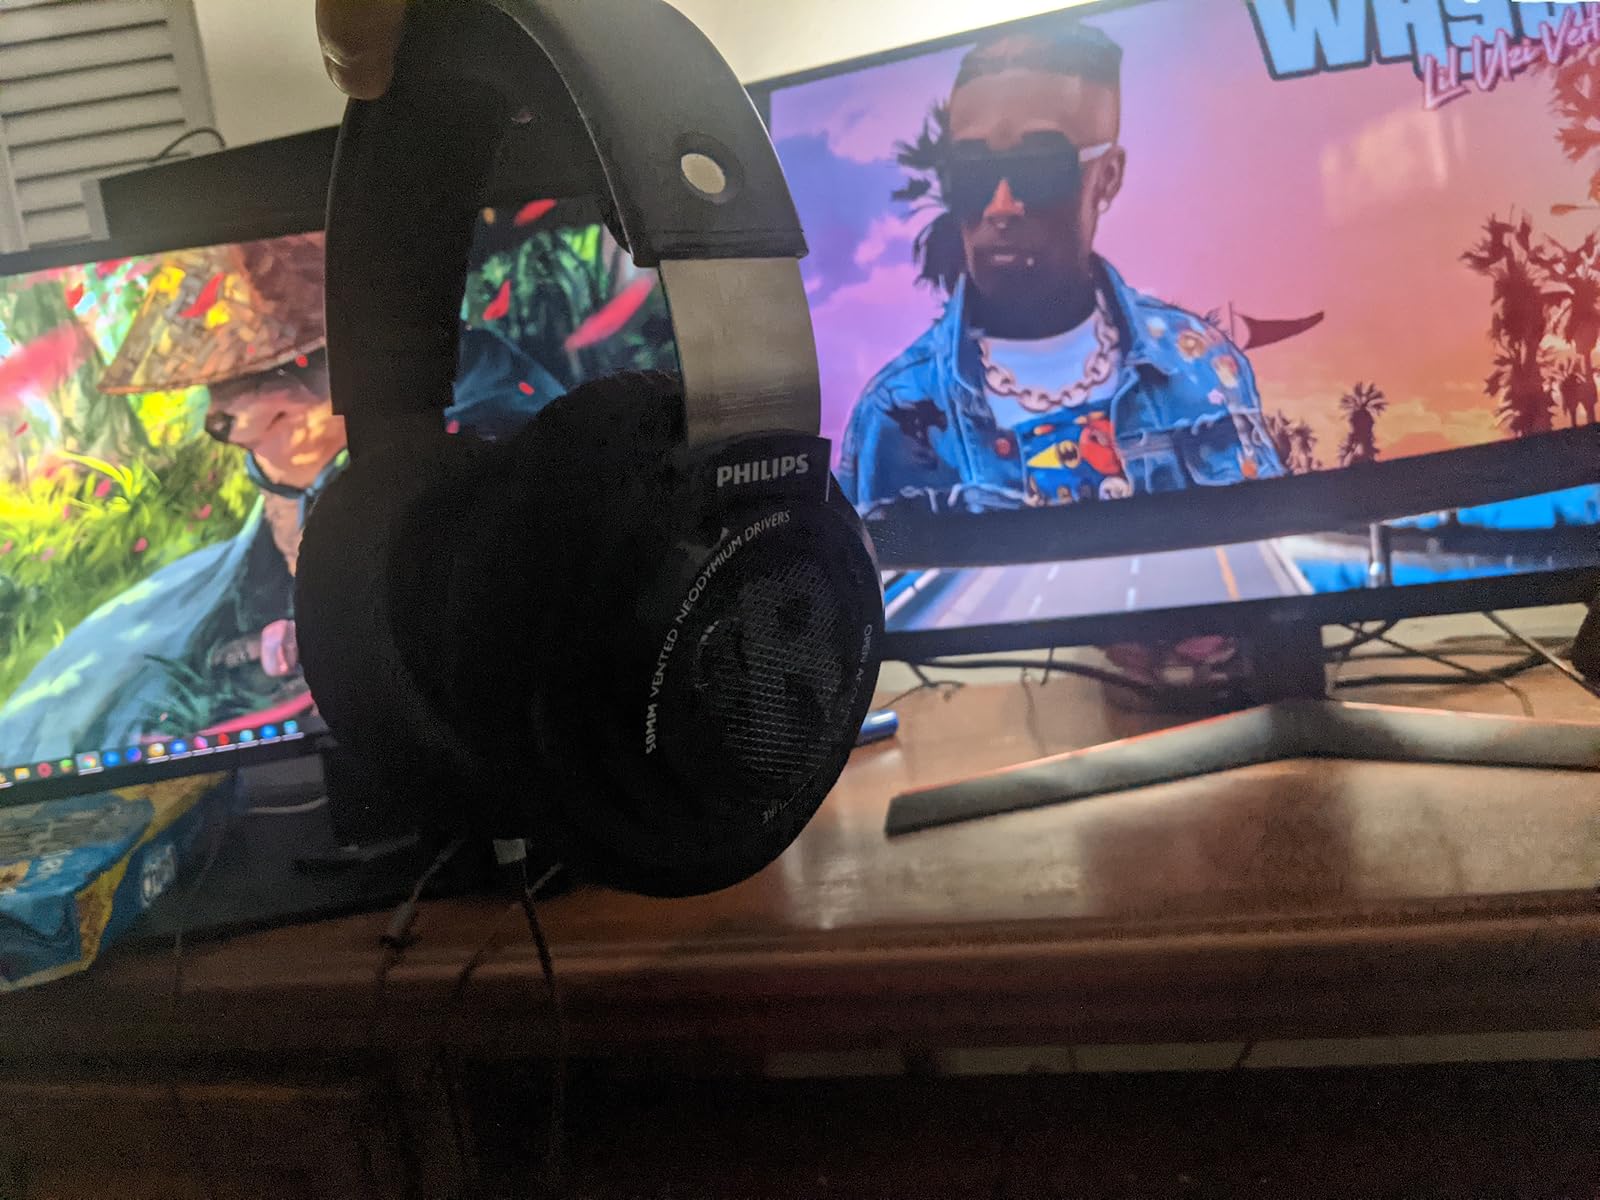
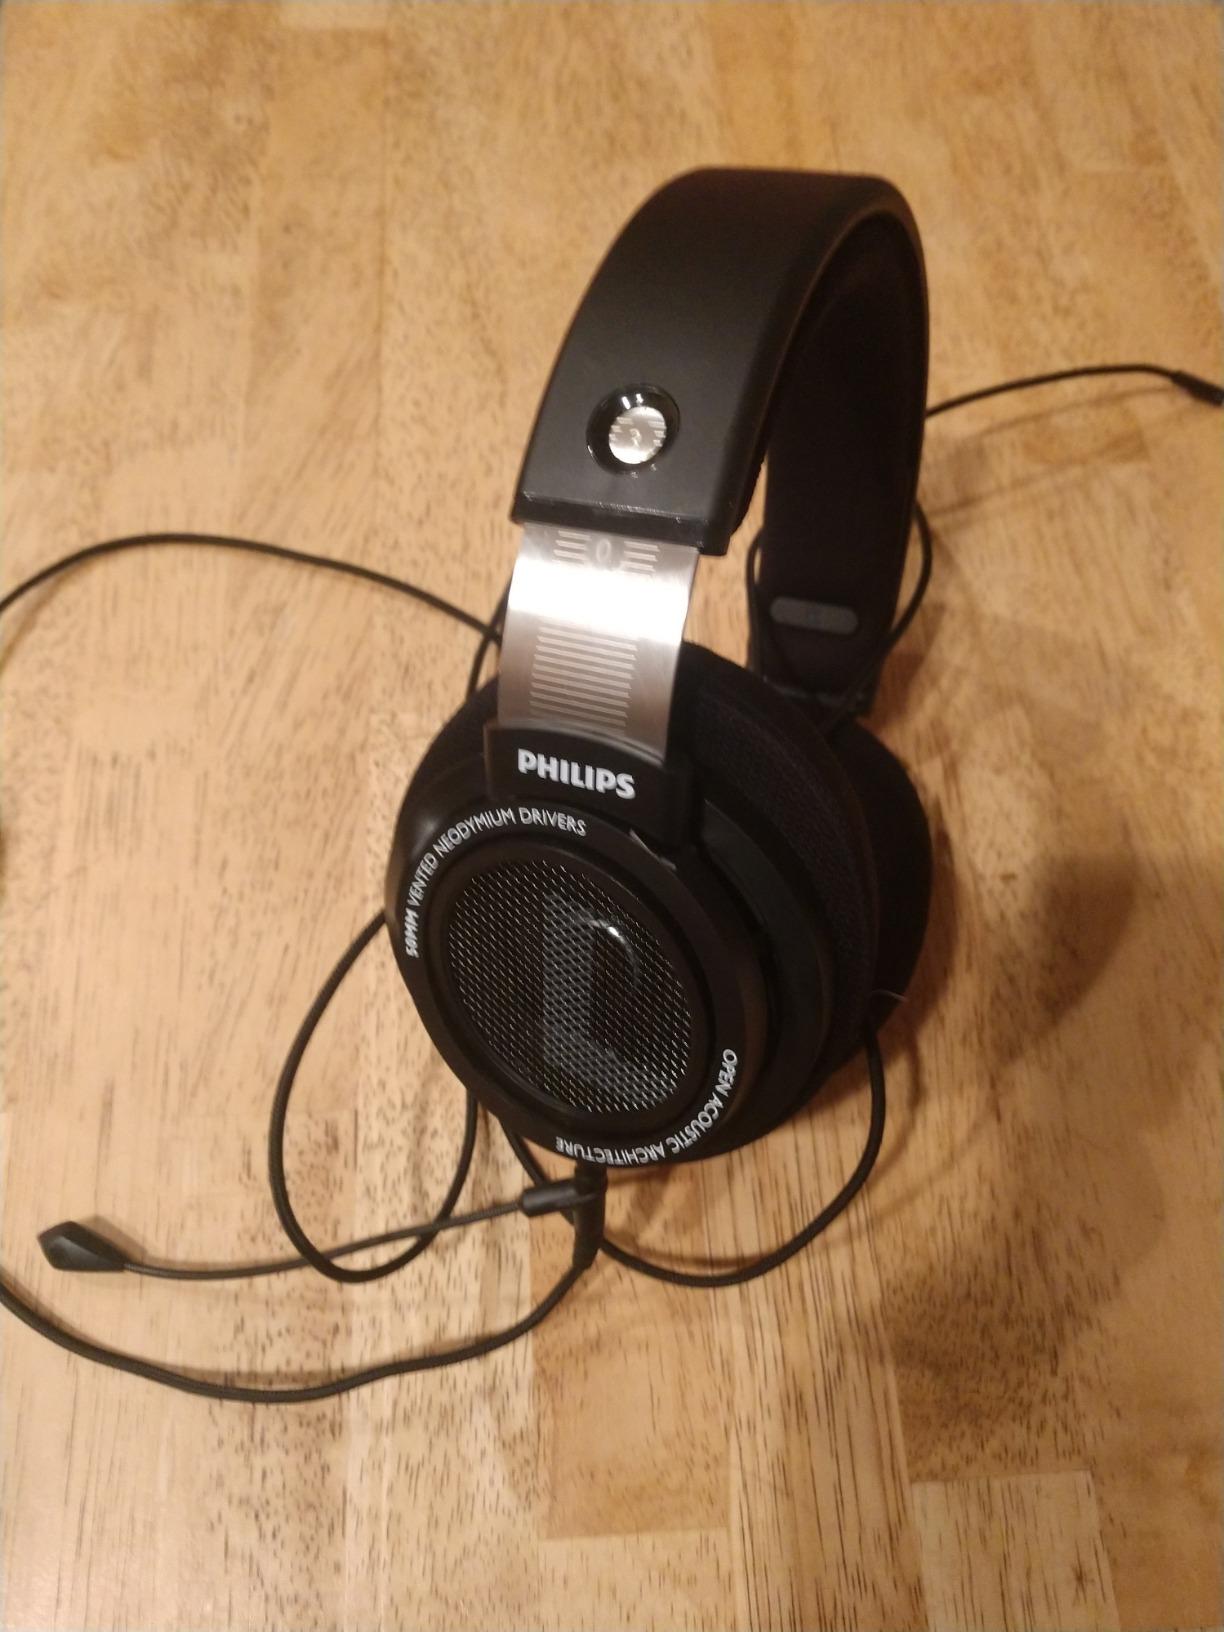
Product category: headphones
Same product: yes